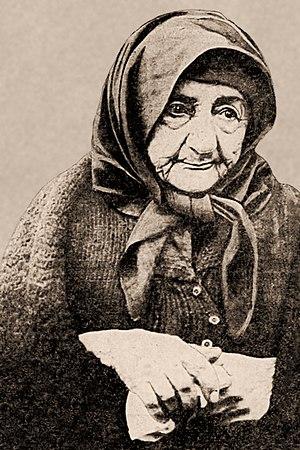
Ana di Pištonja, née Drakšin ou Draxin, plus célèbre en tant que Baba Anujka, en serbe : Баба Анујка, est une tueuse en série, originaire du village de Vladimirovac, en Roumanie puis au Royaume de Yougoslavie, dans l'actuelle Serbie. Elle aurait empoisonné au moins 50 personnes et peut-être jusqu'à 150 personnes, à la fin du XIXᵉ siècle et au début du XXᵉ siècle. Elle est appréhendée en juin 1928, à l'âge de 90 ans et condamnée à 15 ans de prison en 1929, en tant que complice de deux meurtres. Elle est libérée, en raison de sa vieillesse, après avoir passé huit ans en prison.